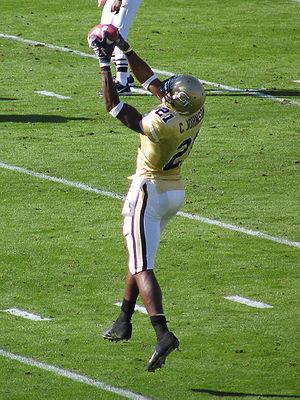
Calvin Johnson, surnommé Megatron, né le 25 septembre 1985 à Tyrone dans l'État de Géorgie, est un joueur américain de football américain ayant évolué au poste de wide receiver. Il a été drafté deuxième en 2007 par les Lions de Détroit, après avoir évolué au niveau universitaire avec les Yellow Jackets de Georgia Tech.